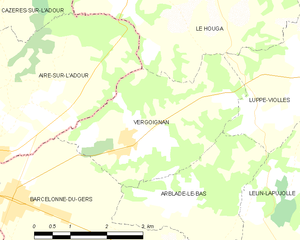
Vergoignan est une commune française située dans le département du Gers en région Occitanie.